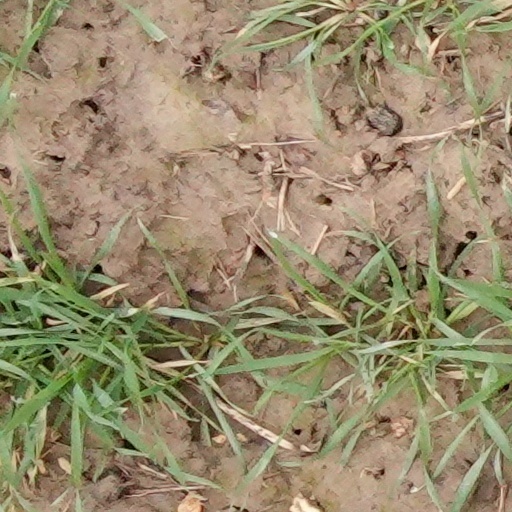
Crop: wheat